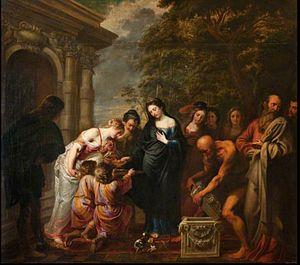
Érasme Quellin le Jeune, né le 19 novembre 1607 à Anvers et mort le 11 novembre 1678 dans cette ville, est un peintre, graveur, dessinateur et concepteur de tapisseries flamand qui travaille dans divers genres, dont la peinture d'histoire, le portrait, les scènes de bataille et peintures animalières. Il est un élève de Pierre Paul Rubens et est l’un des plus proches collaborateurs de Rubens dans les années 1630. Après la mort de Rubens en 1640, il devient l’un des peintres les plus prolifiques et les plus prospères des Pays-Bas méridionaux du XVIIᵉ siècle.